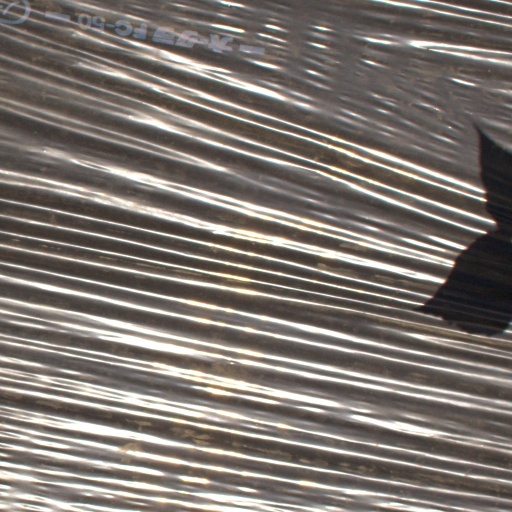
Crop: Jerusalem artichoke